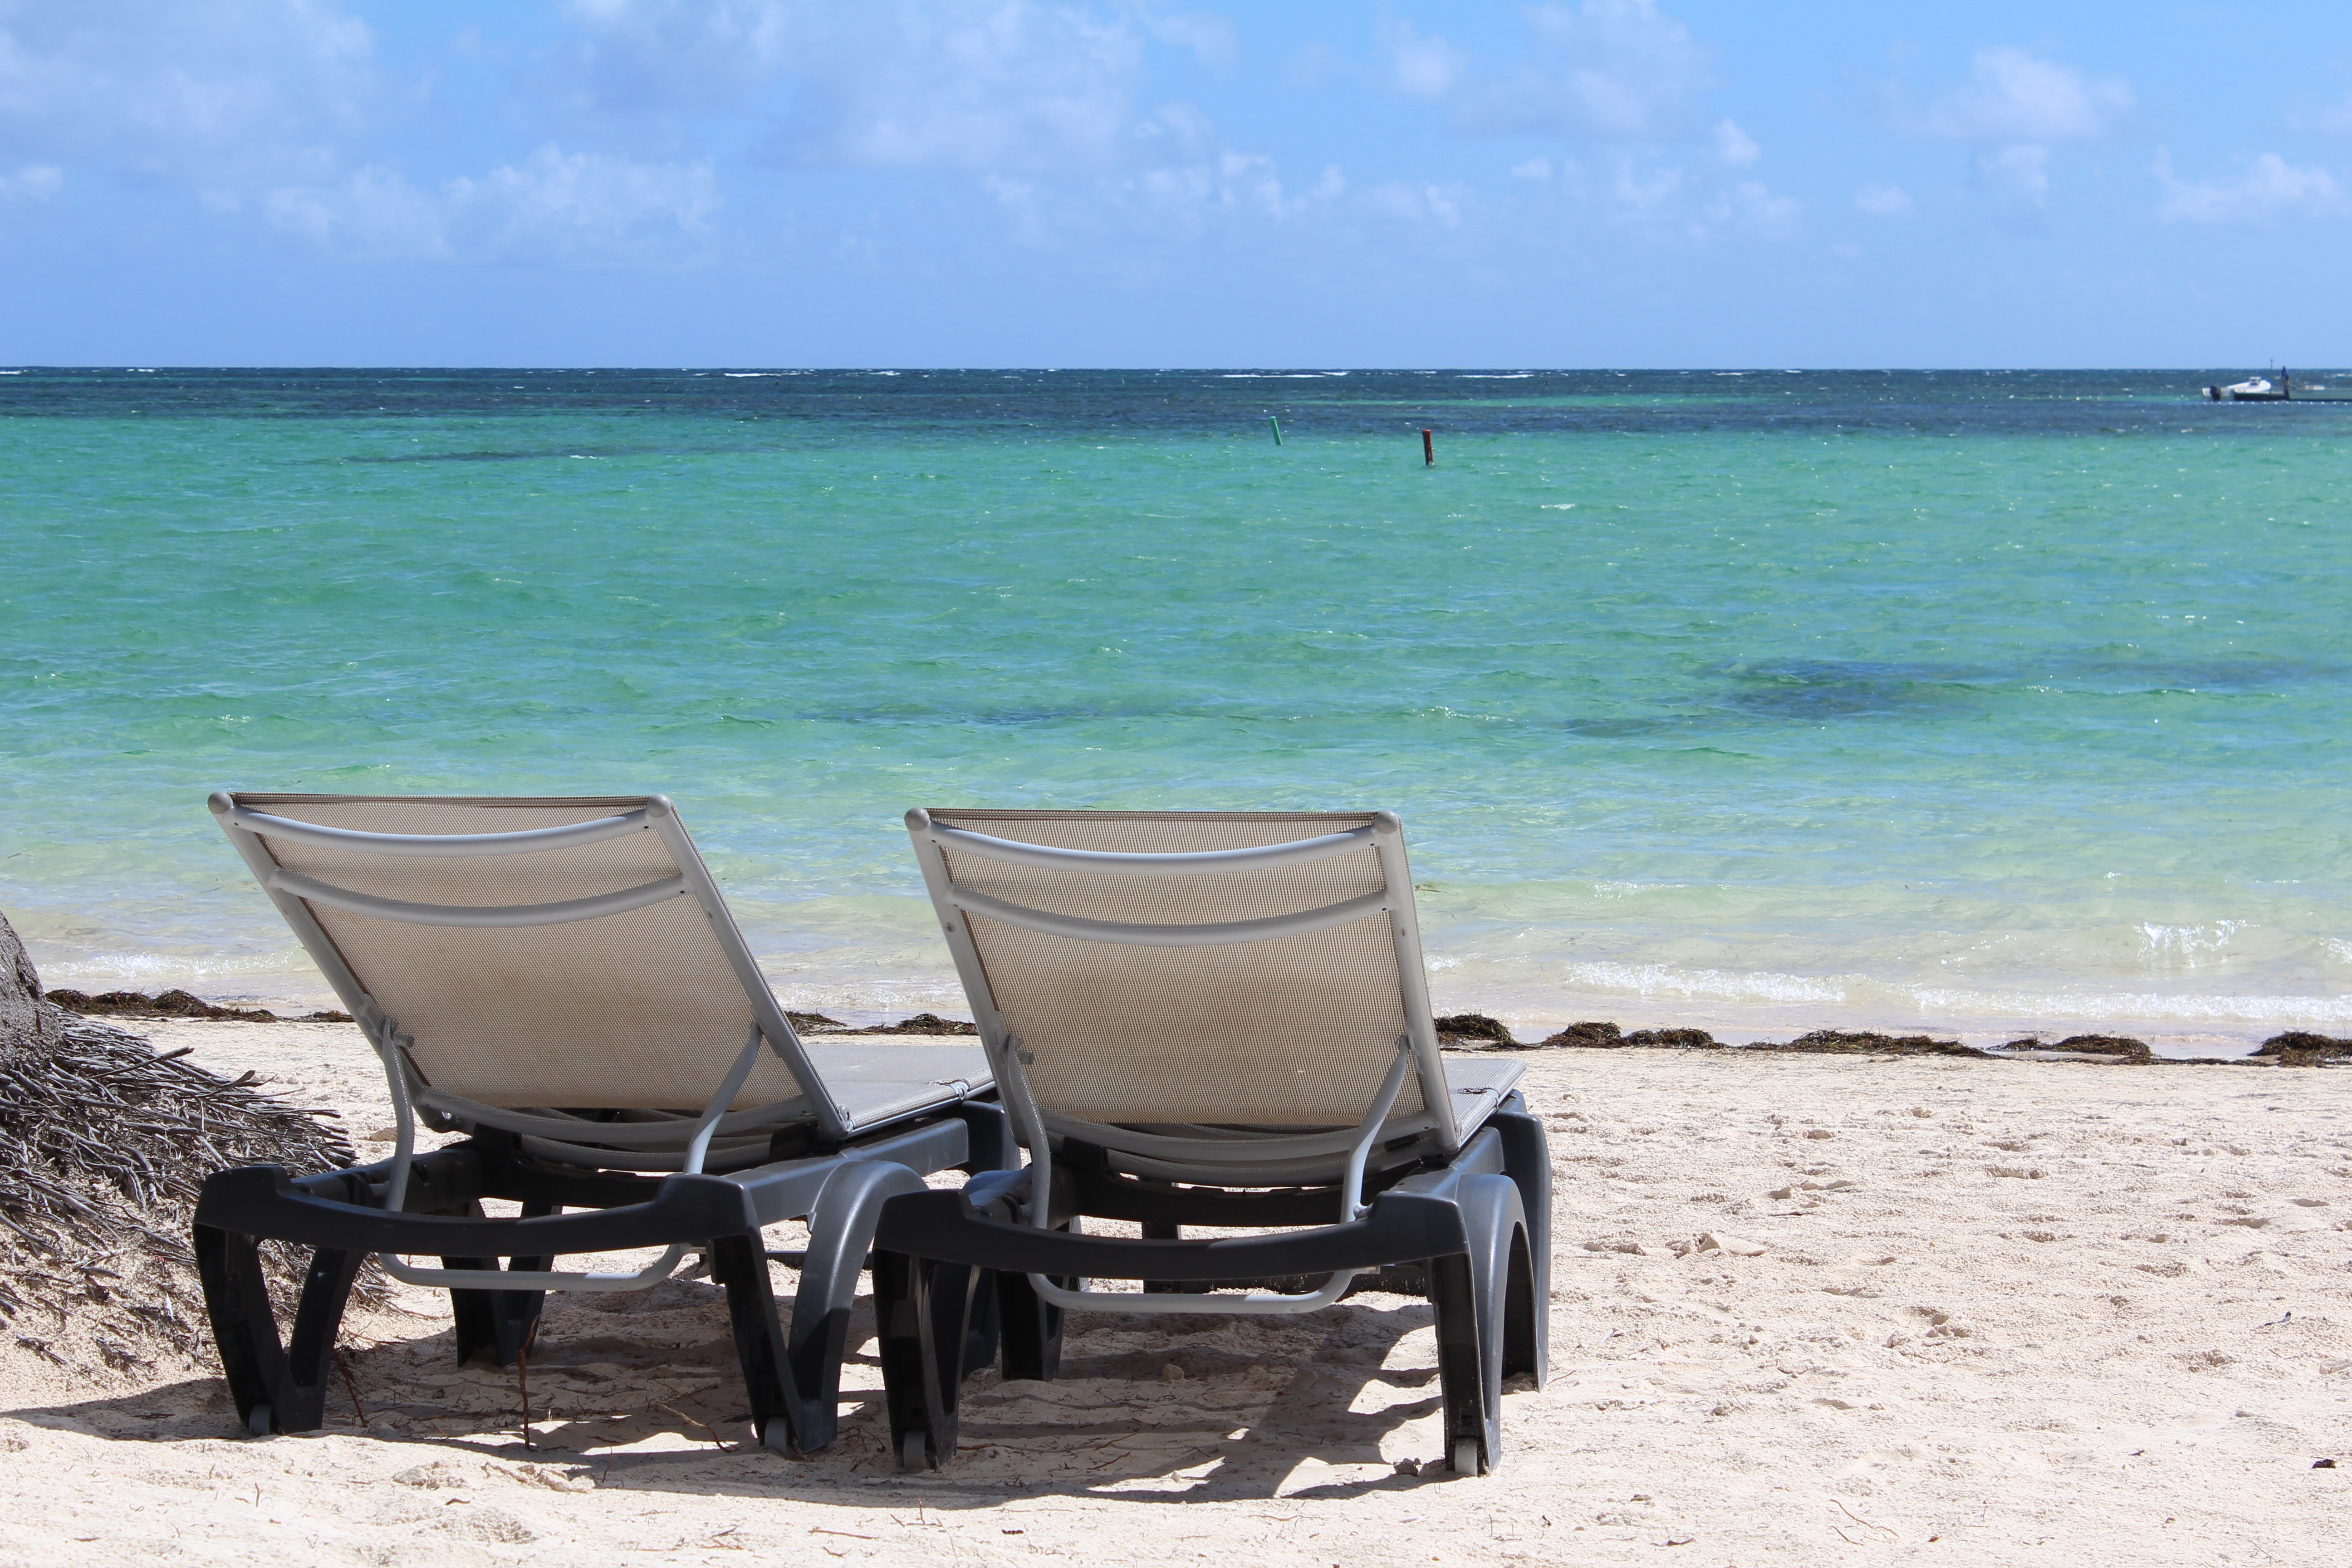
beach, sea, coast, water, ocean, summer, vacation, travel, vehicle, paradise, tropic, dominican, caribbean, punta cana, dominican republic